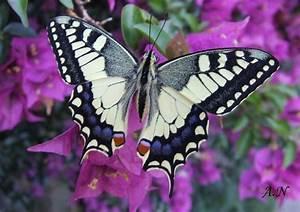
butterfly